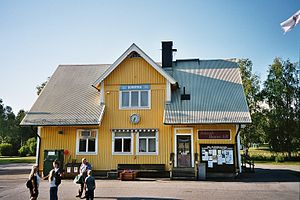
Dorotea kommun / Byer
Jernbanestationen i Dorotea.
Dorotea kommun ligger i Västerbottens län i landskaperne Lappland, Jämtland og Ångermanland. Dorotea kommun har grænser til nabokommunerne Vilhelmina og Åsele i Västerbottens län, Sollefteå i Västernorrlands län og Strömsund i Jämtlands län. Kommunens administrationsby ligger i byen Dorotea, som har fået sit navn efter dronning Frederika Dorothea Wilhelmina, Gustav IV Adolfs gemalinde. Kommunen er Sveriges tredje mindste kommune efter befolkningsantal.